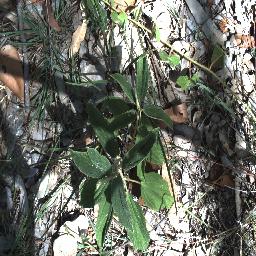
Label: negative